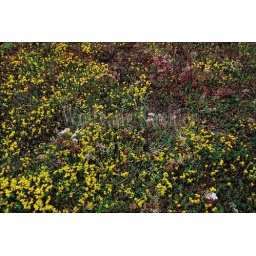
Usa, michigan, near detroit, dearborn, ford rouge factory tour, plants on largest living roof